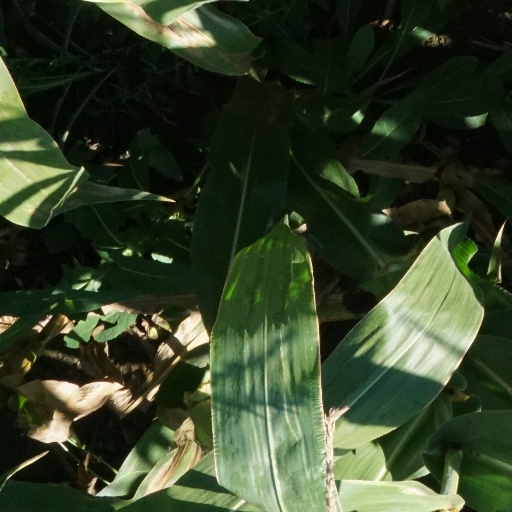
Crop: maize; corn